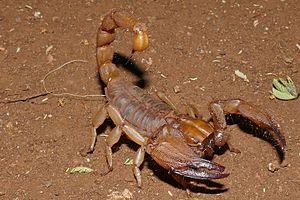
Opistophthalmus glabrifrons est une espèce de scorpions de la famille des Scorpionidae.